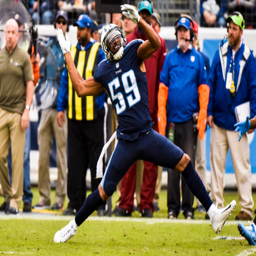
# reacts after a play against american football team .